History of Haifa

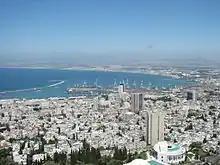
View of lower city and Haifa Bay.

The history of Haifa dates back before the 3rd century BCE. Since then it has been controlled by several civilizations, including the Canaanites, Israelites, Persians, Romans, Byzantines, Muslims, Crusaders, Kurds, the Mamluks, the Ottoman Turks and the British; currently it is a major city in Israel.